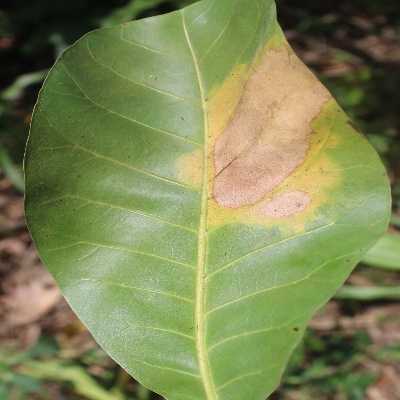
Crop: Cashew
Condition: anthracnose